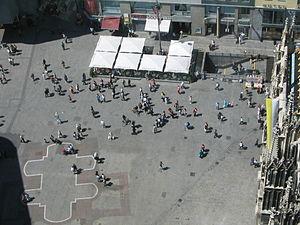
La Stephansplatz, est la place centrale de la capitale autrichienne Vienne. Elle est le départ du kilomètre zéro des distances à destinations des limites nationales de l'Autriche. Au centre de la place s'élève la Cathédrale Saint-Étienne de Vienne.